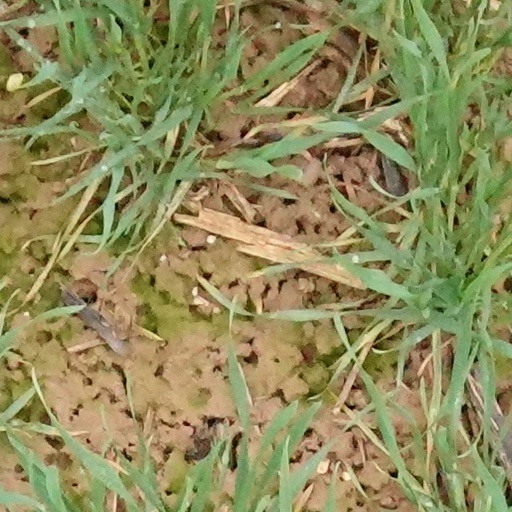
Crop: wheat